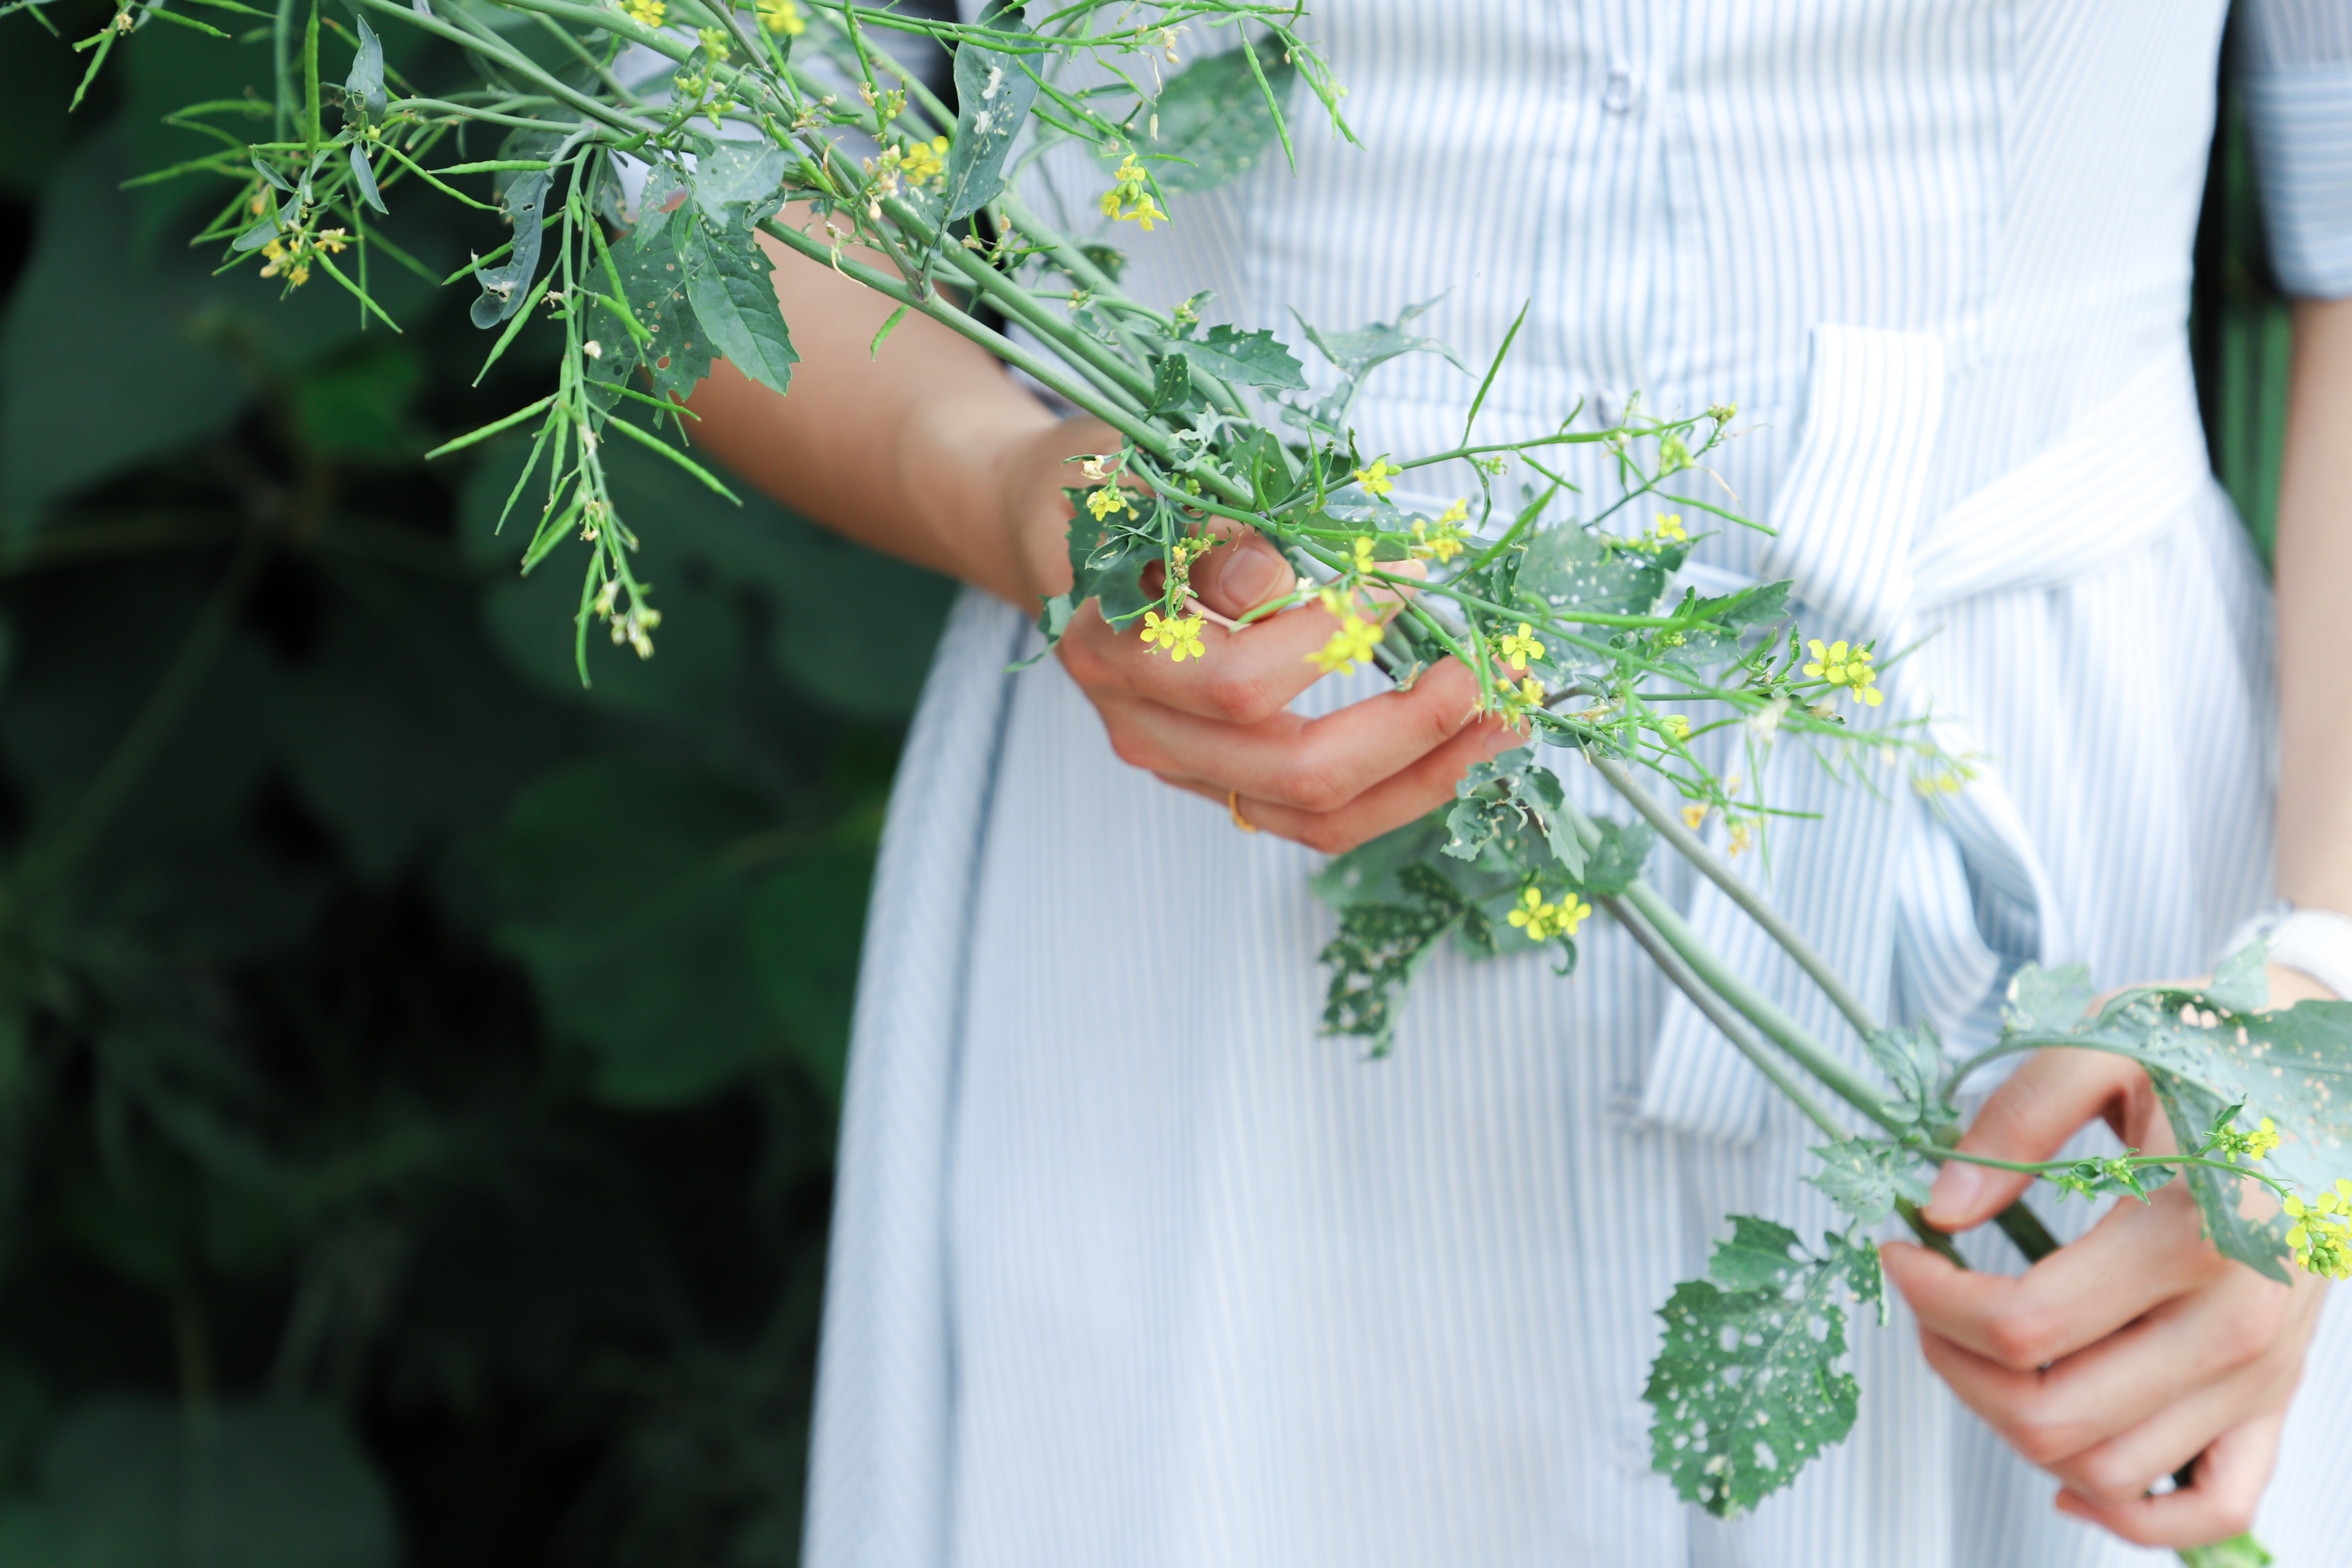
green, photograph, flower, plant, yellow, herb, floral design, dress, floristry, hand, bouquet, flower arranging, vascular plant, wildflower, cut flowers, vegetable, peach, rosemary